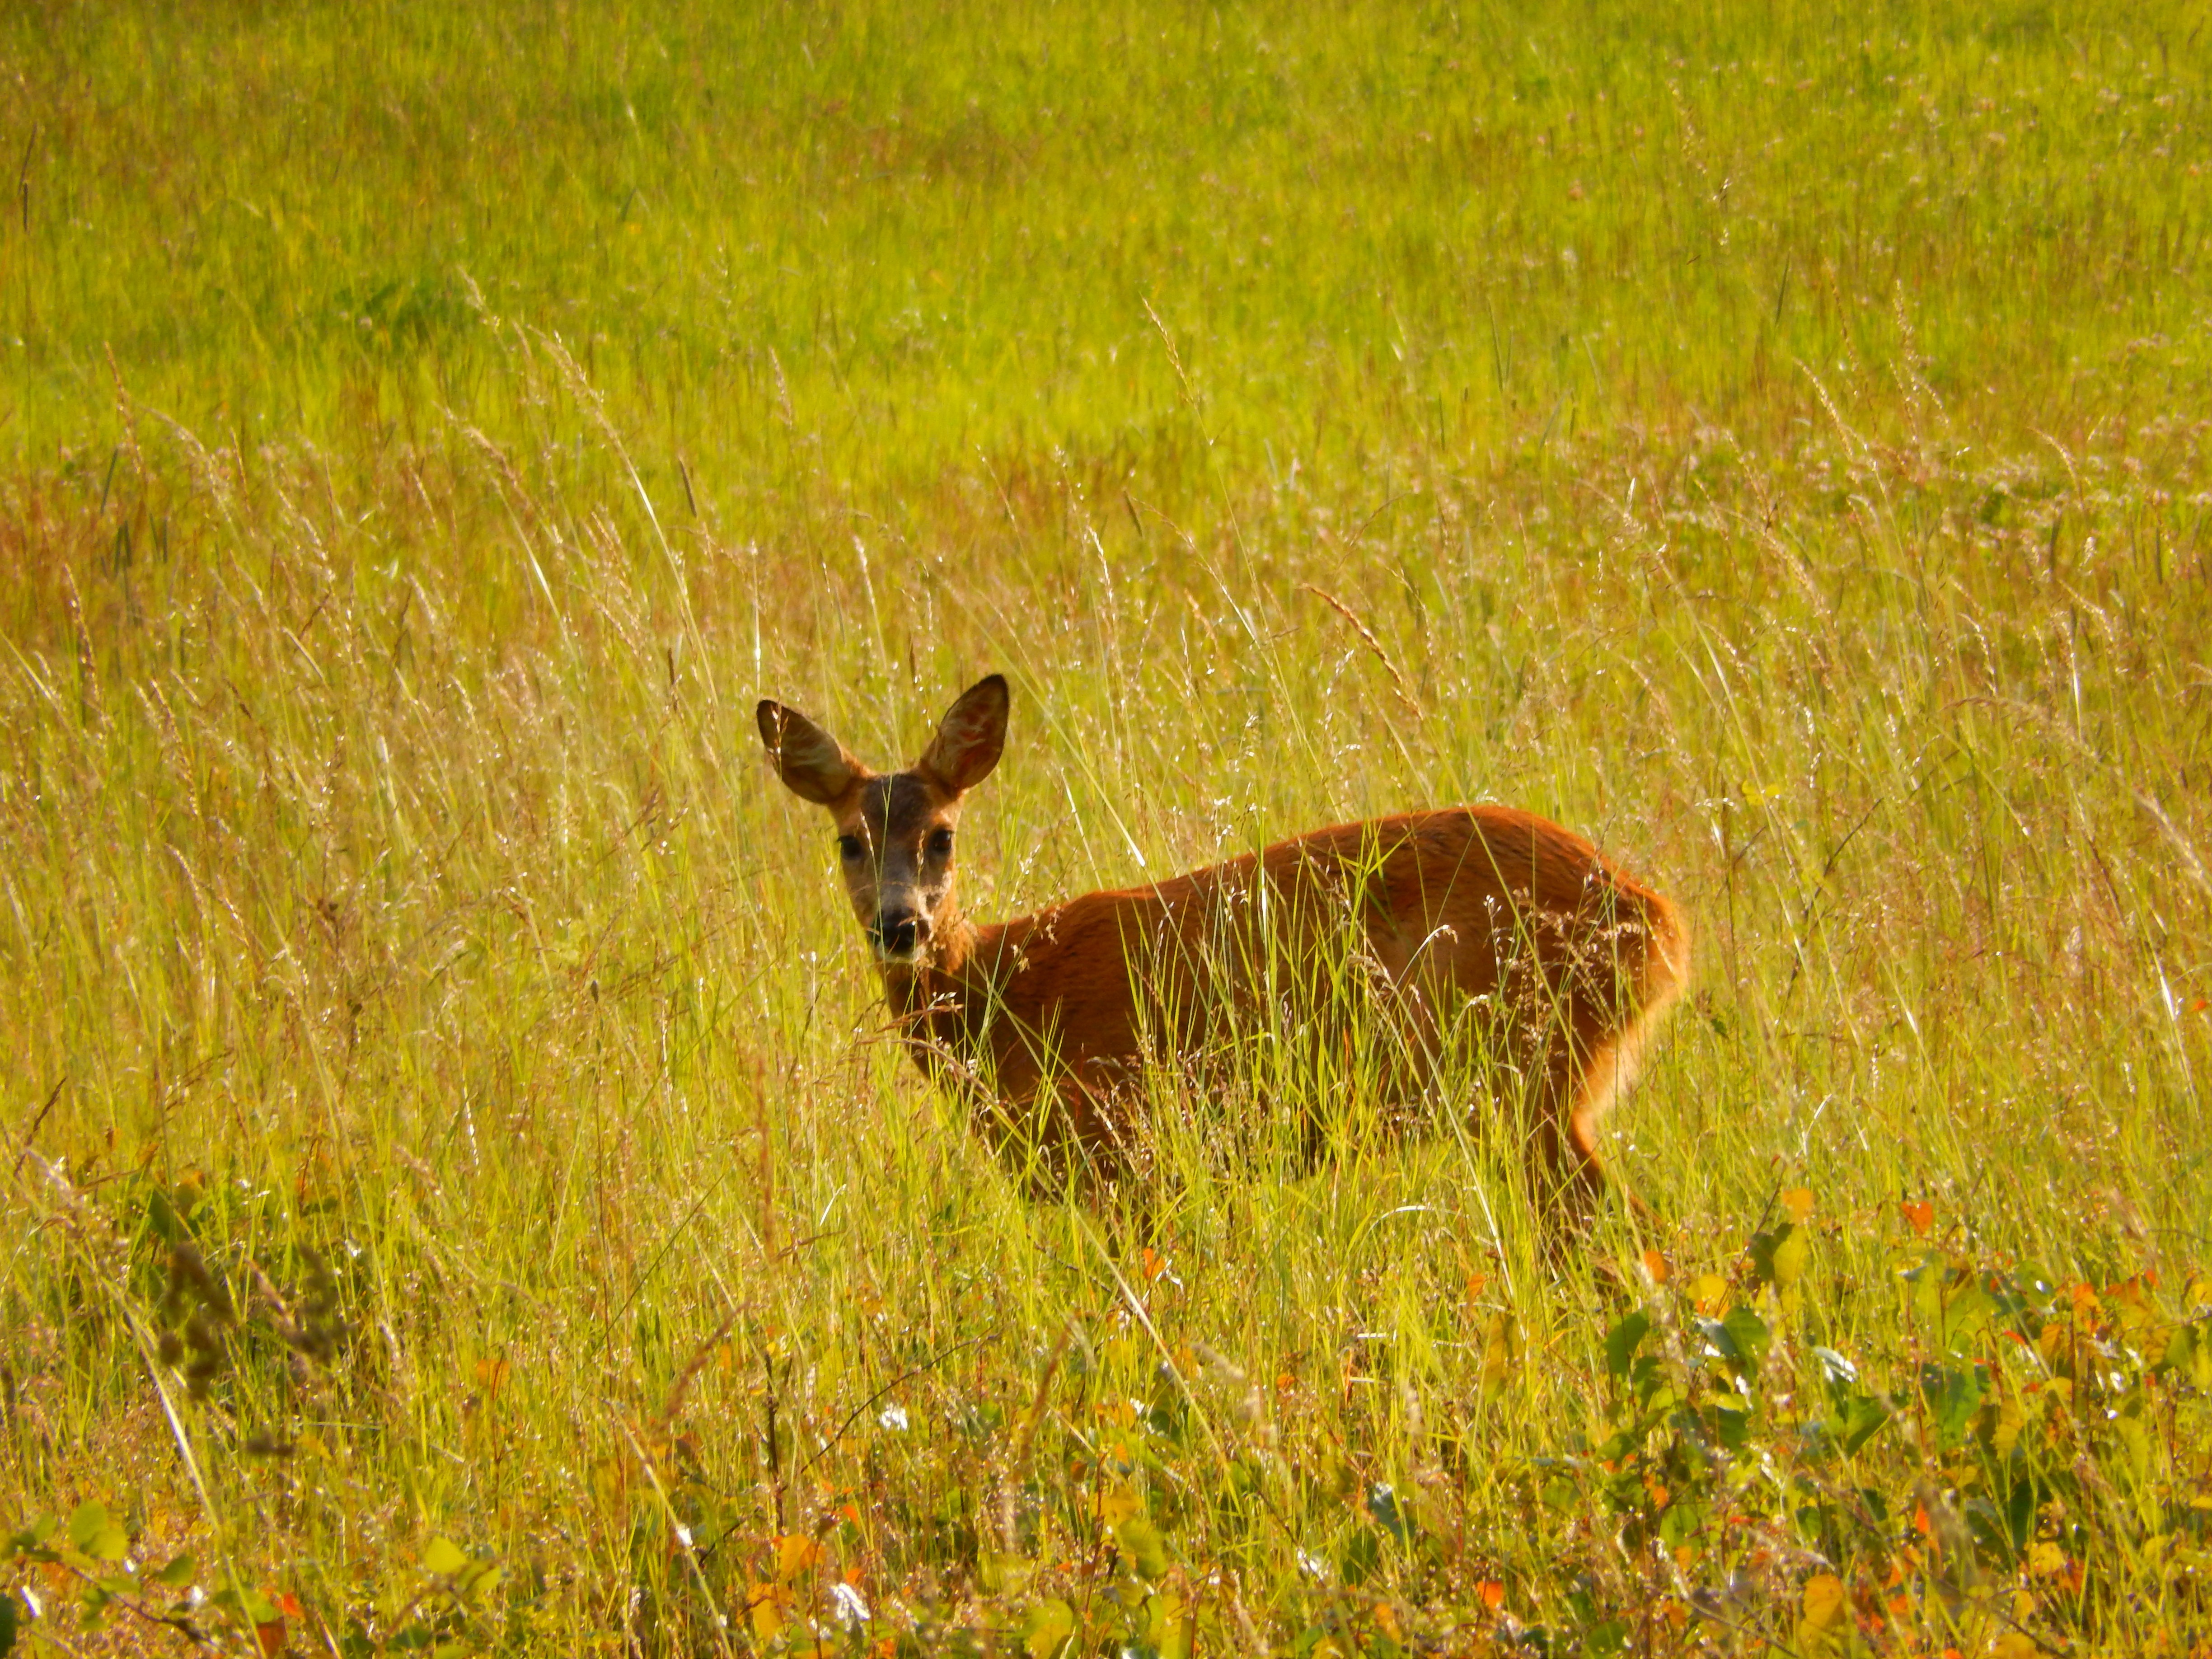
landscape, nature, forest, grass, meadow, prairie, animal, summer, wildlife, wild, deer, food, herd, pasture, grazing, mammal, eat, fauna, savanna, plain, antler, graze, grassland, vertebrate, roe deer, scheu, ruminant, attention, fallow deer, animal world, paarhufer, ecosystem, tundra, young animal, red deer, white tailed deer, damm wild, forest animal